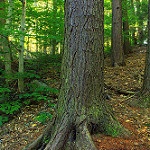
Scene: Outdoor